Miss Havisham

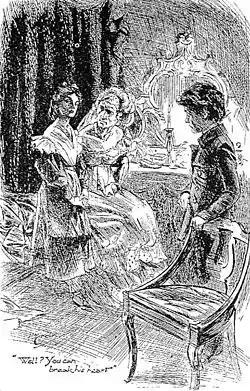
Miss Havisham with Estella and Pip (H. M. Brock)

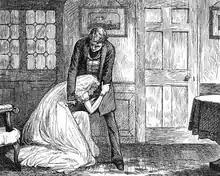
Miss Havisham is begging Pip for his forgiveness (F. A. Fraser)

Humiliated and heartbroken, Miss Havisham suffered a mental breakdown and remained alone in her decaying mansion Satis House – never removing her wedding dress, wearing only one shoe, leaving the wedding breakfast and cake uneaten on the table, and allowing only a few people to see her. She also had the clocks in her mansion stopped at twenty minutes to nine: the exact time when she had received Compeyson's letter.